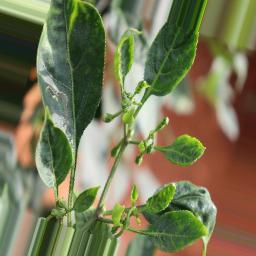
Label: nutritional